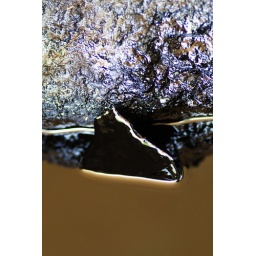
A rock sitting in a pool of crude oil near the Los Padres national forest in California